Admiral-class battlecruiser

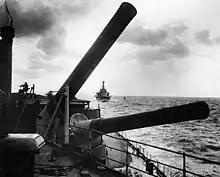
Close-up of "Hood"s aft 15-inch Mark I guns in 1926. is in the background.

The Admiral-class ships mounted eight BL 15-inch Mk I guns in four twin hydraulically powered Mark II turrets, designated 'A', 'B', 'X' and 'Y' from front to rear. The guns could be depressed to −3° and elevated to 30°; they could be loaded at any angle up to 20°, although loading at high angles tended to slow the gun's return to battery. The ships carried 120 shells per gun. They fired projectiles at a muzzle velocity of ; this provided a maximum range of with armour-piercing (AP) shells.